Marie Adélaïde of Savoy

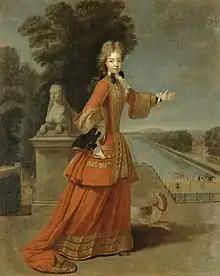
The Duchess of Burgundy

The new Duchess of Burgundy had a close relationship with the king and with Madame de Maintenon. Her arrival in Versailles was described "like a breath of fresh air," reviving the dull court. She also maintained an ongoing correspondence with her parents and grandmother back in Savoy.